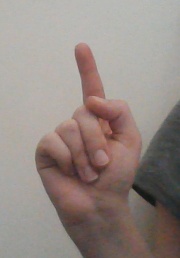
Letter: bb